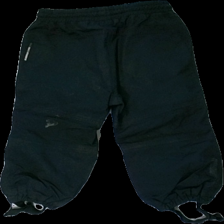
View: back
Type: Rain trousers
Category: Children
Brand: Mckinley (Intersport)
Colors: Black
Material: 100% nylone
Cut: Regular
Season: Autumn
Stains: Major
Damage location: bottom left
Damage 2 location: bottom left
Price range: <50
Recommended usage: Export
Description: svarta överdragsbyxor med fläckar över hela